Mohan Kameswaran

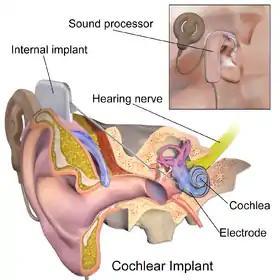
Cochlear Implant (illustrated)

Kameswaran was born in the south Indian state of Tamil Nadu and graduated in medicine from Madras Medical College in 1976. He continued his studies at the Institute of Otorhinolaryngology, Chennai to secure a post graduate specialization (MS) in otorhinolaryngology in 1981, after which he obtained the Fellowship of the Royal College of Surgeons of Edinburgh (FRCS). Later, he worked at the King Saud University, Saudi Arabia as the ENT Professor for a while. In 1996, he established Madras ENT Research Foundation (MERF) and, ten years later, the MERF Institute of Speech and Hearing (MERF-ISH) in 2006 at Mandavelli, a suburban town of Chennai. The institution, has in-patient facility for ENT related treatment and conducts courses such as Bachelor of Audiology And Speech Language Pathology (BASLP), Master of Audiology And Speech Language Pathology (MASLP), and Post Graduate diploma courses, in addition to offering research facilities leading to PhD, in affiliation with Tamil Nadu Dr. M.G.R. Medical University. He is associated with the Rajah Muthiah Medical College as a visiting professor and the Tamil Nadu Dr. M.G.R. Medical University as an adjunct professor.